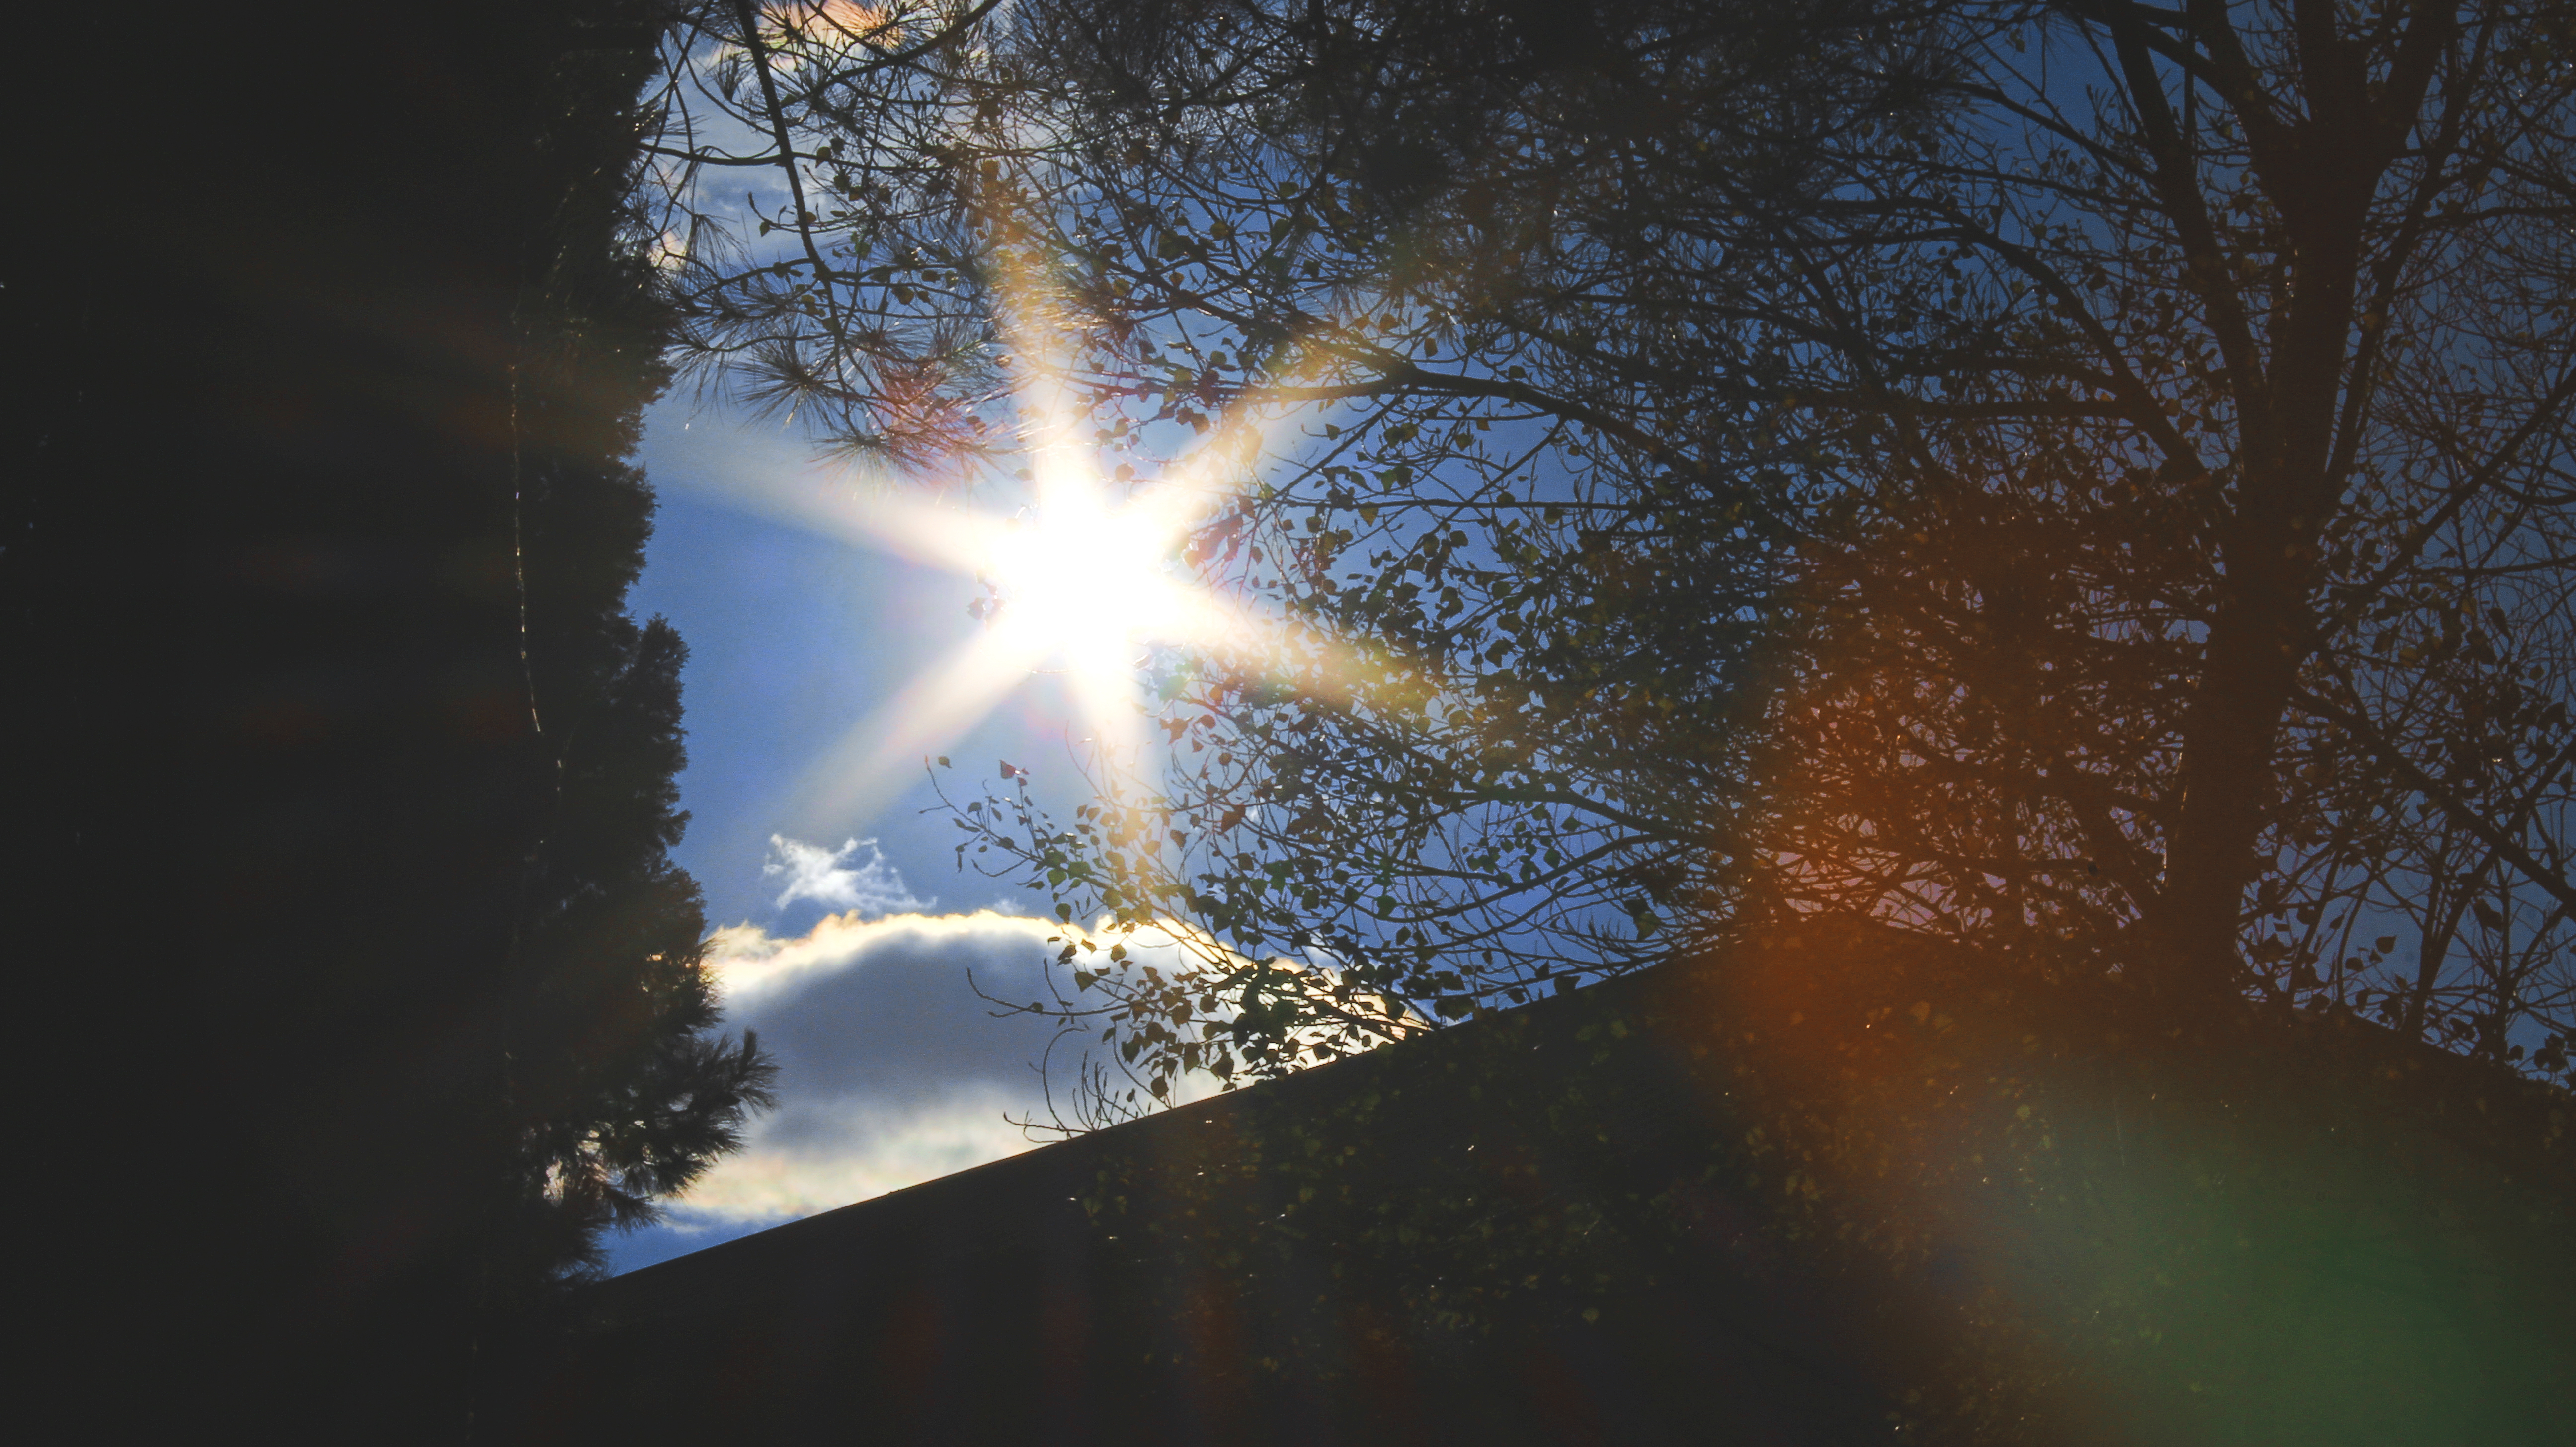
tree, nature, silhouette, light, sky, sun, night, sunlight, morning, star, atmosphere, evening, reflection, darkness, season, branches, astronomical object, sun glare, atmospheric phenomenon, woody plant